Sky position (RA, Dec in degrees): 179.245, 8.982
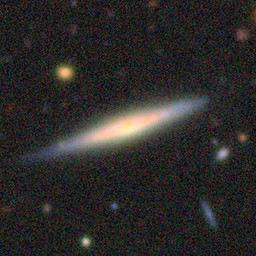
Galaxy morphology: Edge-on Galaxies without Bulge